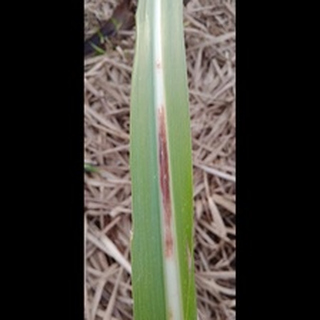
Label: sugarcane_red_rot